Plotting Hitler's Death

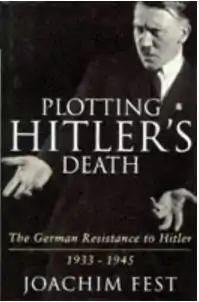
Cover of the British first edition

Plotting Hitler's Death: The German Resistance To Hitler, 1933–1945 is a 1994 book by the historian Joachim Fest about the Germans, both civilian and military, who plotted to kill Adolf Hitler from 1933 onwards. It was written to mark the 50th anniversary of the 20 July plot to kill Hitler and translated into English in 1996. The book includes detailed accounts of various plots and explores the reasons the Allies and many within Germany gave little support to the resistance to Hitler. Among those treated extensively in the book are Colonel Henning von Tresckow and, later, Lieutenant Colonel Claus Schenk Graf von Stauffenberg.